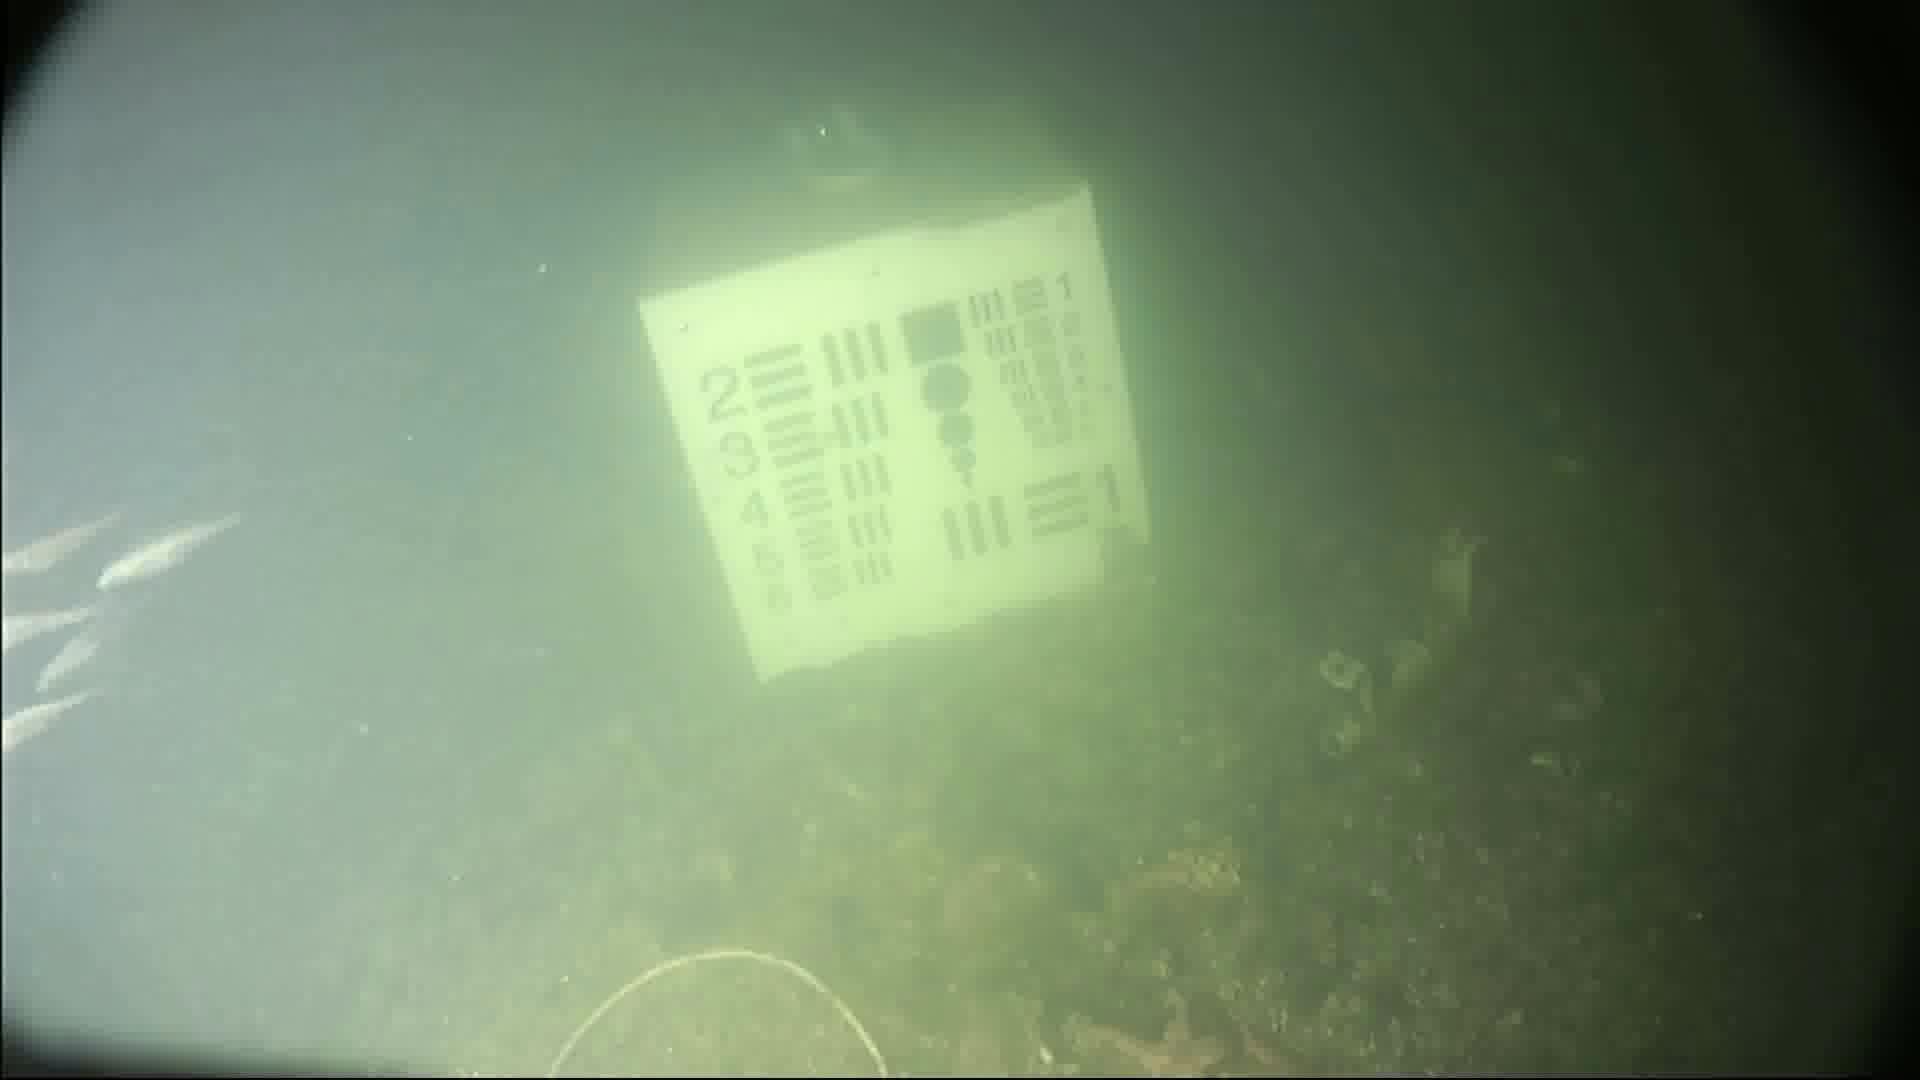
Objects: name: small_fish
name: starfish